Edward Hawke, 1st Baron Hawke

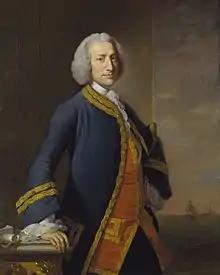
Lord Anson, First Lord of the Admiralty from 1751. While the relationship between the two men was often strained, they had a mutual respect for each other.

As it began to seem more likely that war would break out with France, Hawke was ordered to hoist his flag in the first-rate HMS "St George" and to reactivate the Western Squadron in Spring 1755. This was followed by a command to cruise off the coast of France intercepting ships bound for French harbours. He did this very successfully, and British ships captured more than 300 merchant ships during the period. This in turn further worsened relations between Britain and France, bringing them to the brink of declaring war. France would continue to demand the return of the captured merchant ships throughout the coming war. By early 1756, after repeated clashes in North America, and deteriorating relations in Europe, the two sides were formally at war.